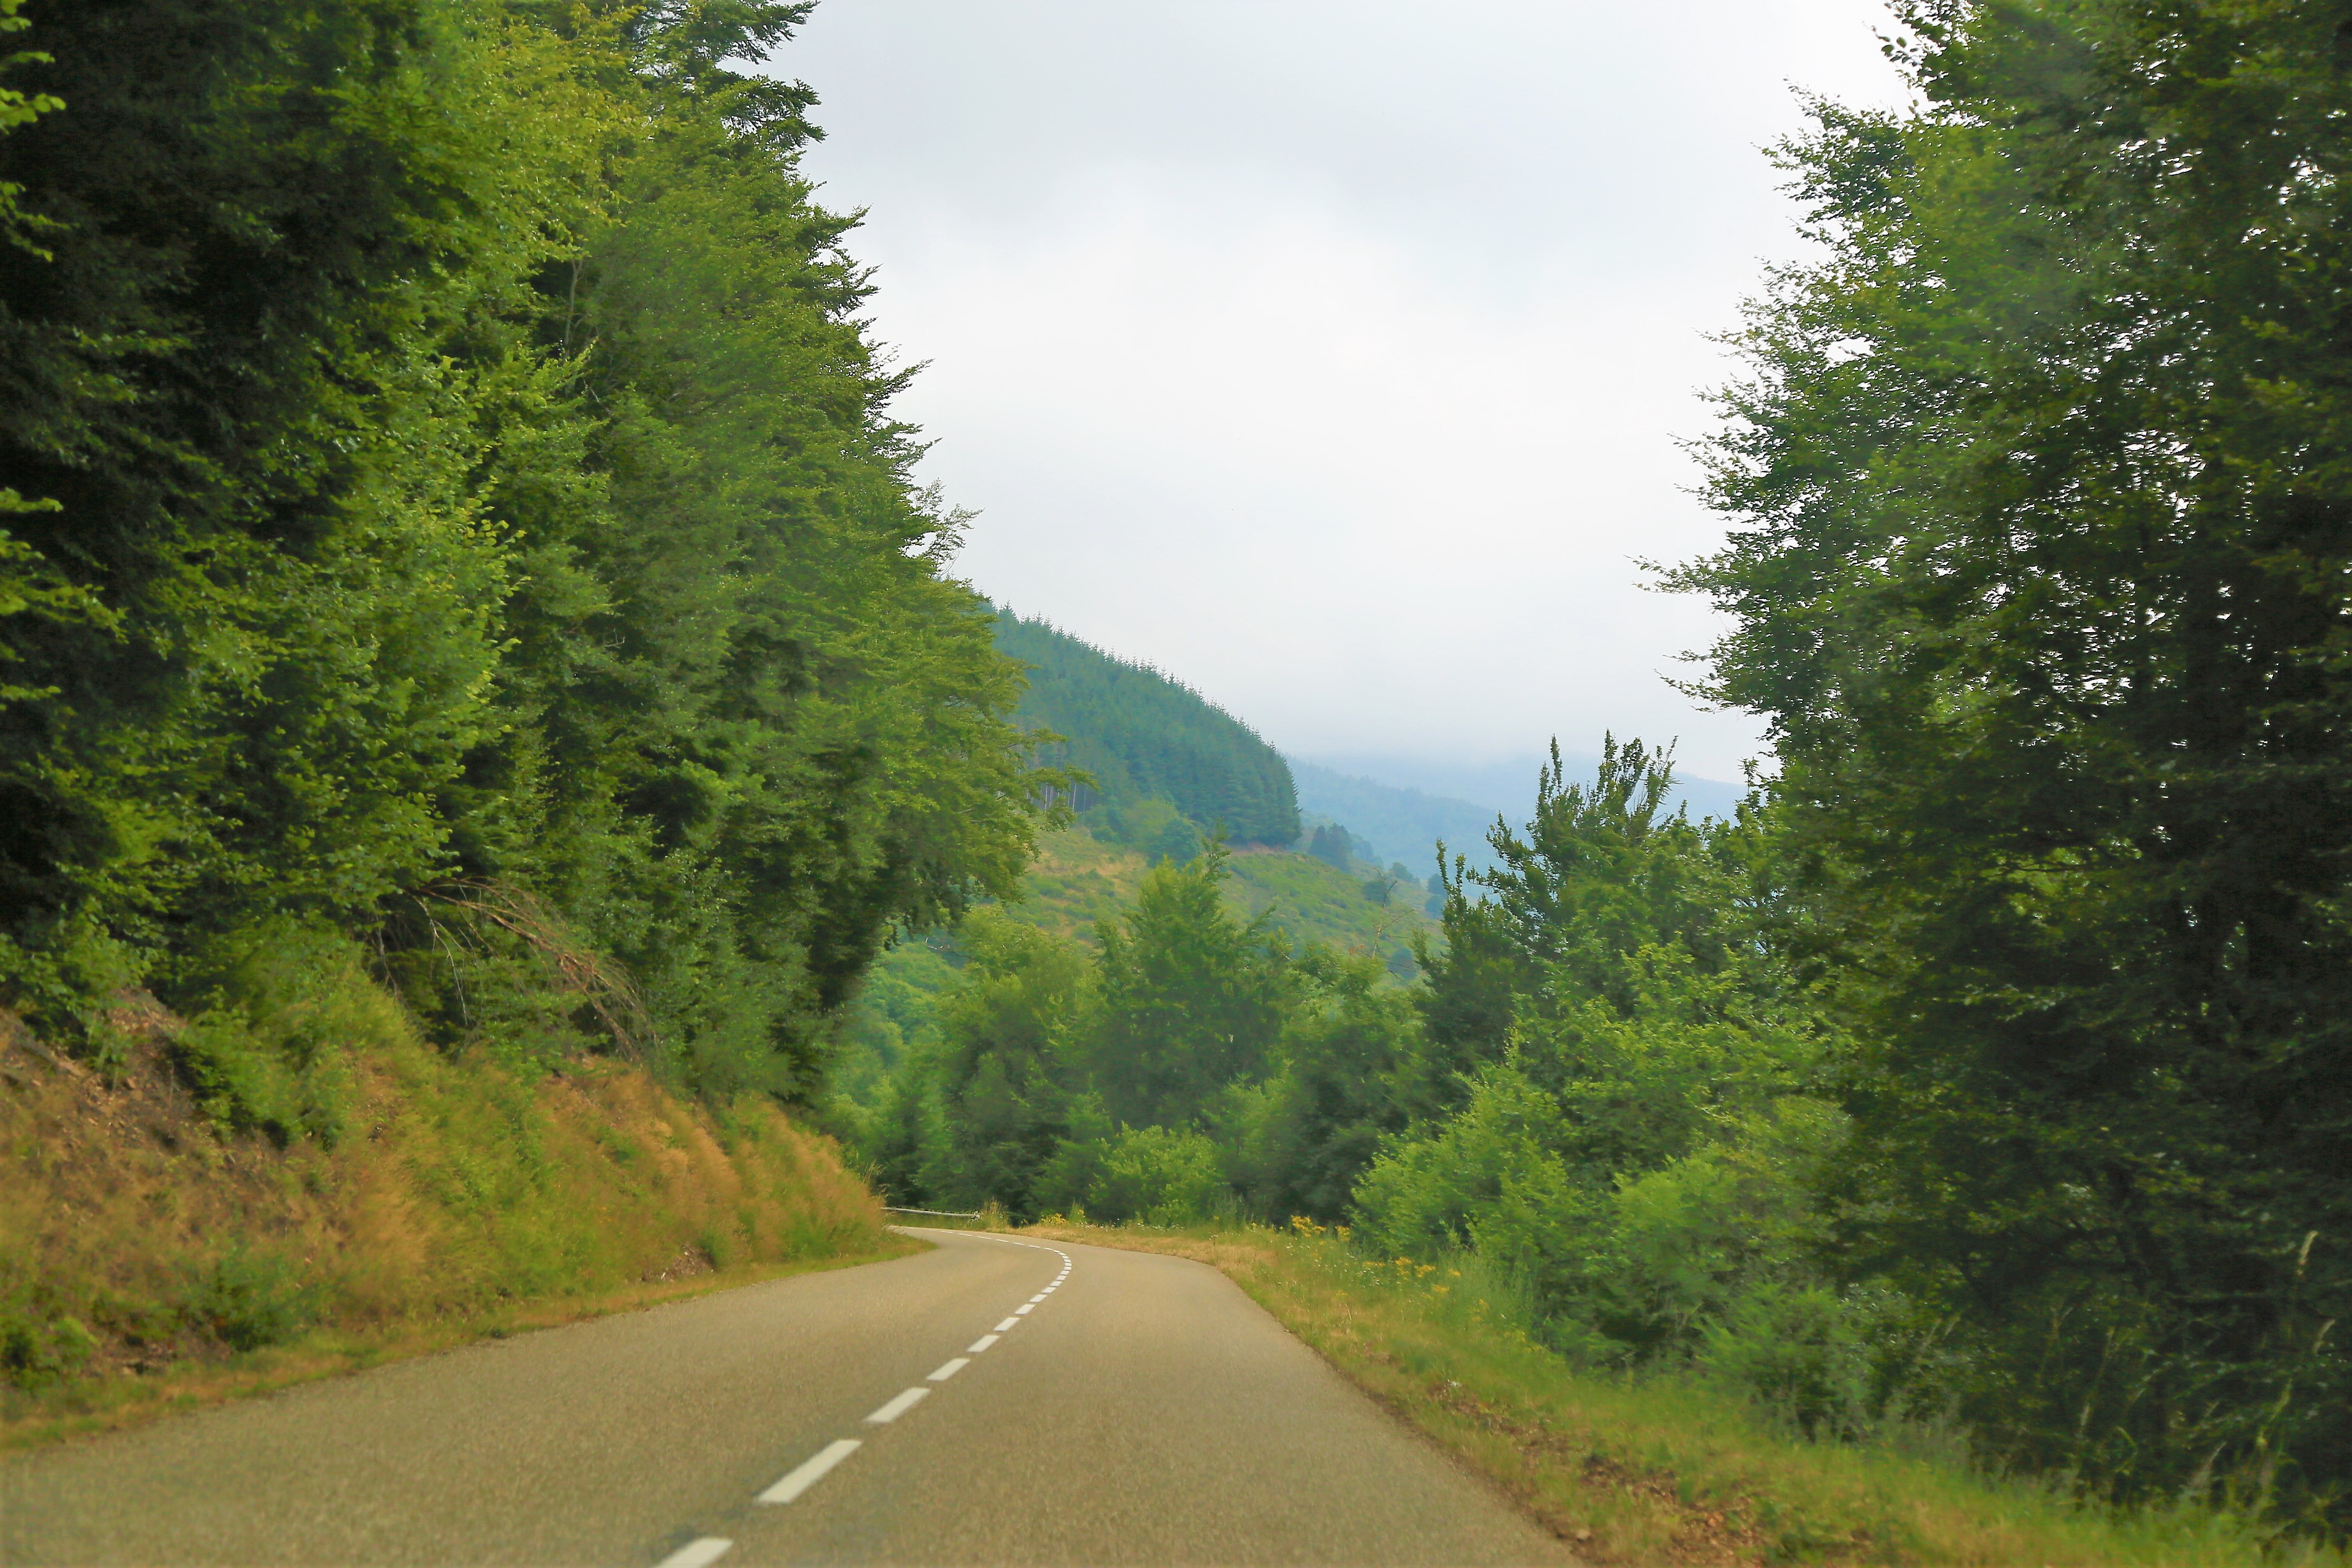
city, buildings, tourism, historic, travel, forest, road, fog, high, hill, natural landscape, nature, thoroughfare, tree, green, vegetation, atmospheric phenomenon, highland, natural environment, biome, infrastructure, road surface, mountain pass, lane, asphalt, highway, hill station, road trip, woody plant, leaf, plant, grass, path, evergreen, national park, landscape, temperate broadleaf and mixed forest, temperate coniferous forest, nonbuilding structure, conifer, jungle, subshrub, old growth forest, mountain